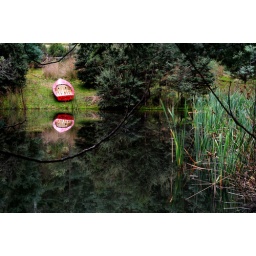
A boat in and out of water